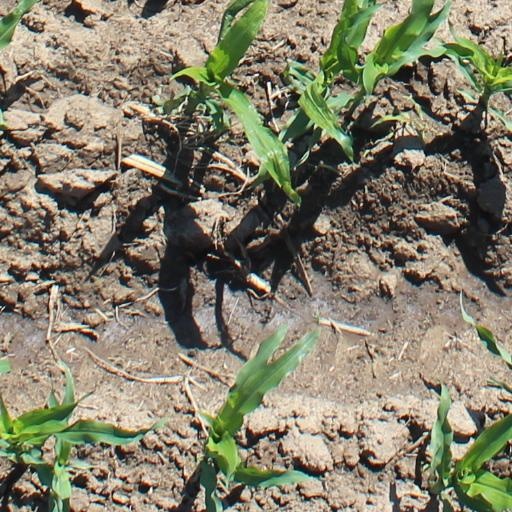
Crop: maize; corn